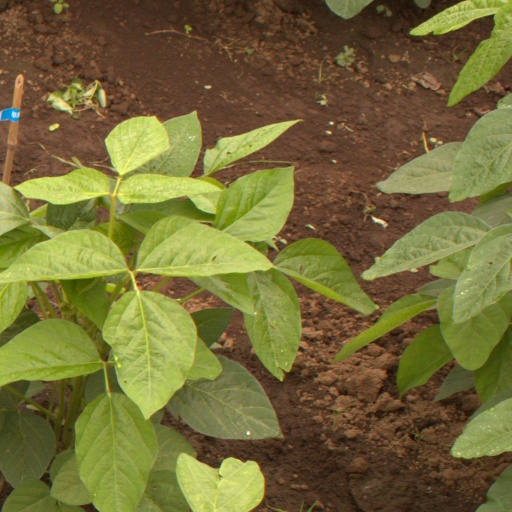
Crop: soybean